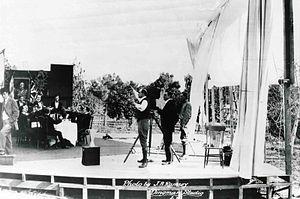
Première scène en tournage du film Le Mari de l'Indienne en 1913. On peut y voir Cecil B.DeMille.
Le Hollywood Heritage Museum, aussi appelé le Hollywood Studio Museum, est un musée créé le 13 décembre 1985 et qui est consacré aux débuts du cinéma hollywoodien.
Le Mari de l'Indienne est un western américain muet réalisé par Oscar Apfel et Cecil B. DeMille, d'après la pièce homonyme d'Edwin Milton Royle et ayant pour vedette Dustin Farnum.